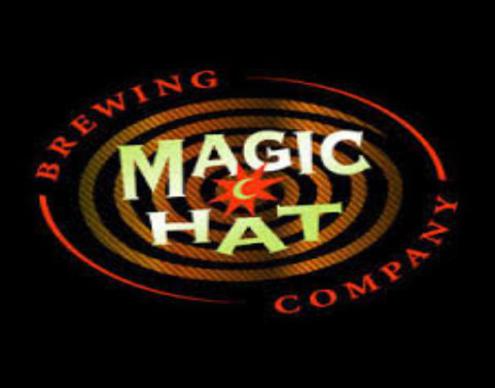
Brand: magic hat
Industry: Leisure